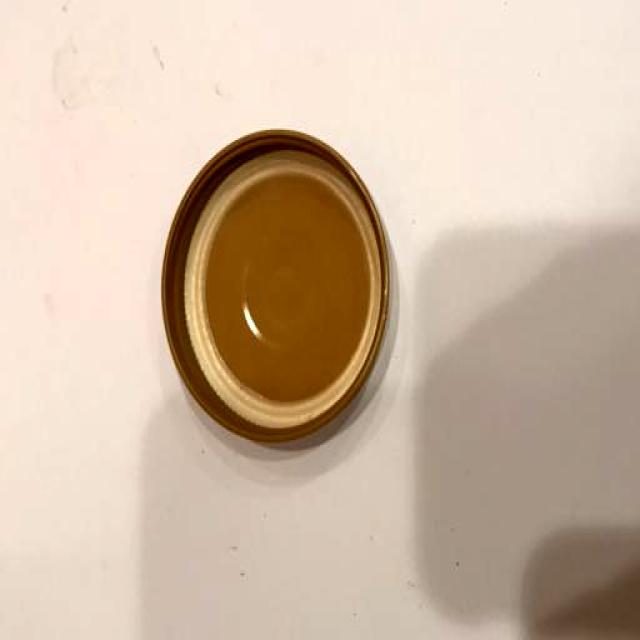
Label: Plastic